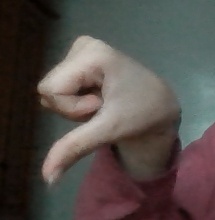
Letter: waw